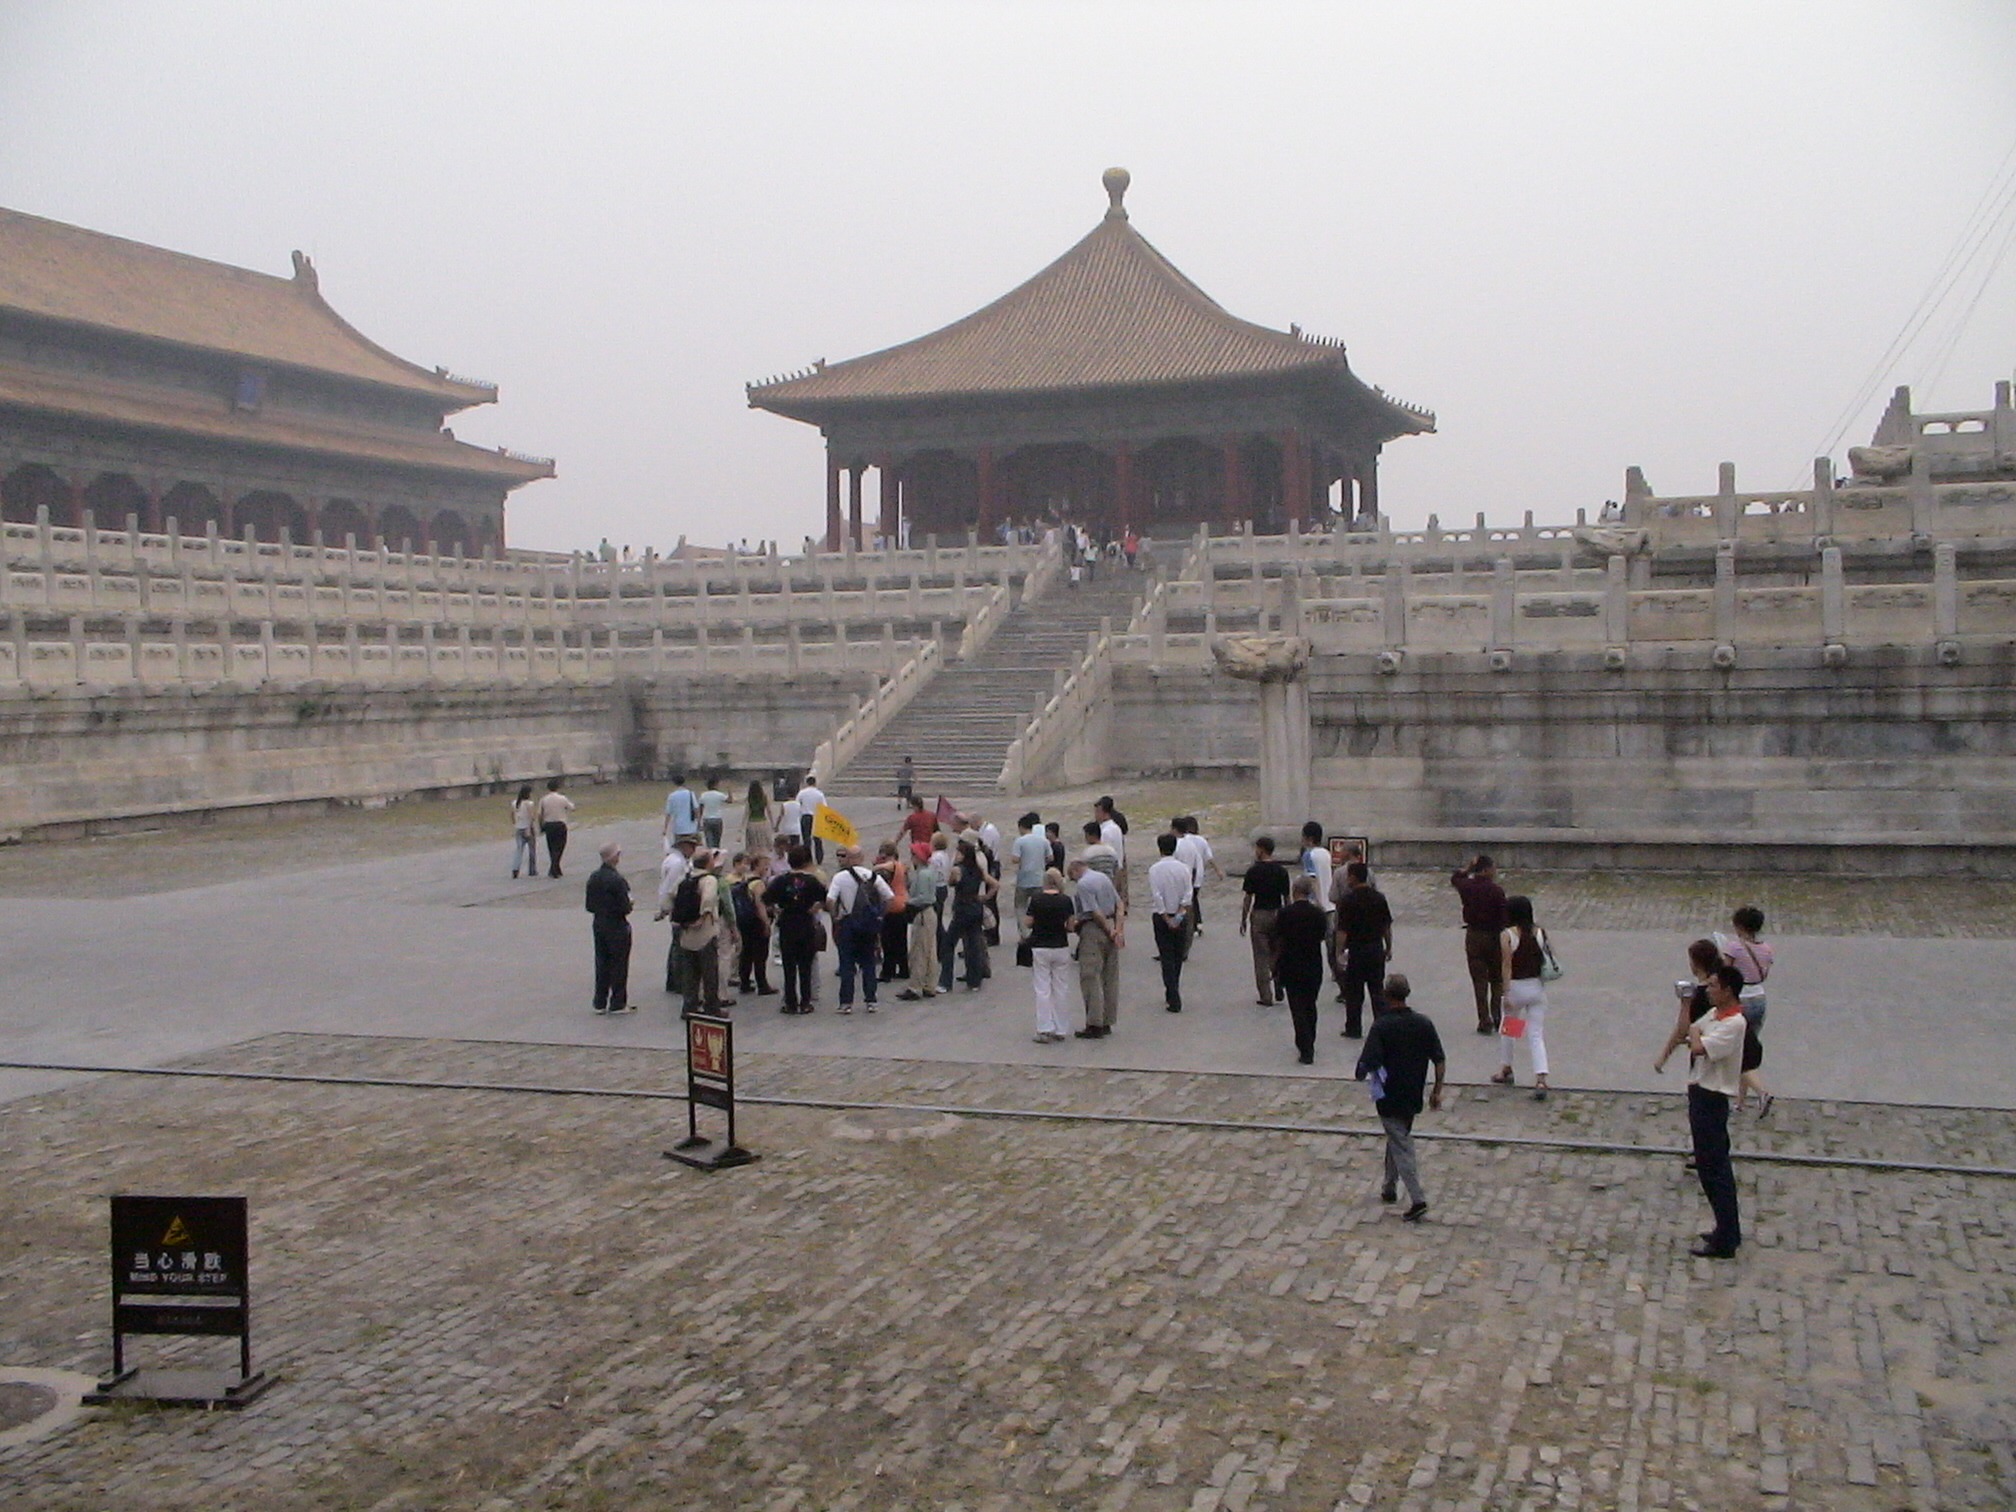
architecture, fog, building, palace, travel, haze, landmark, tourism, temple, beijing, famous, tourist attraction, chinese architecture, rainy day, forbidden city, tours, archaeological site, unesco world heritage site, historic site, ancient history